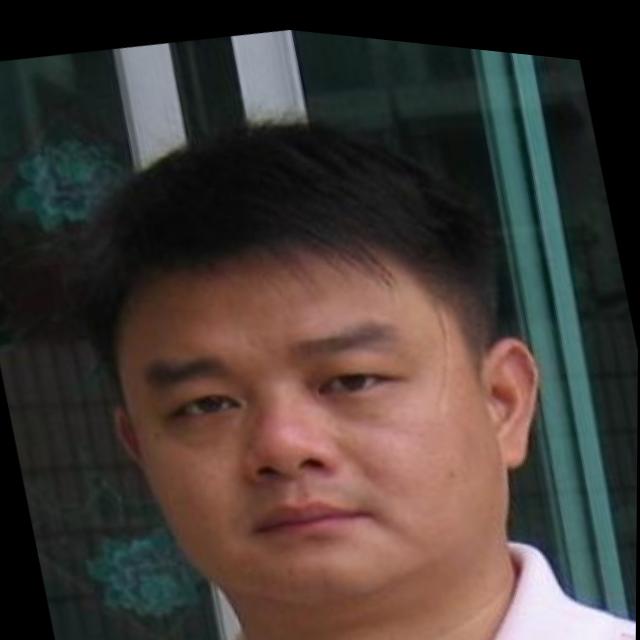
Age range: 21-44